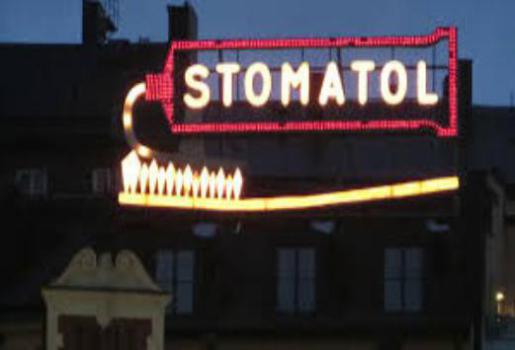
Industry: Necessities